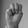
ASL letter: M